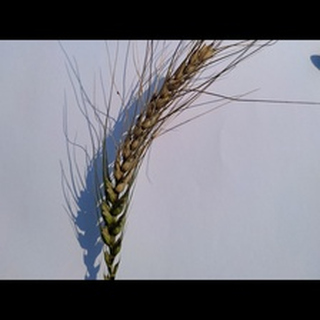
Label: wheat_blast